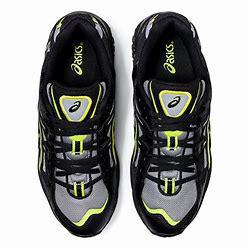
Brand: Asics
Model: Gel Kayano 5 OG